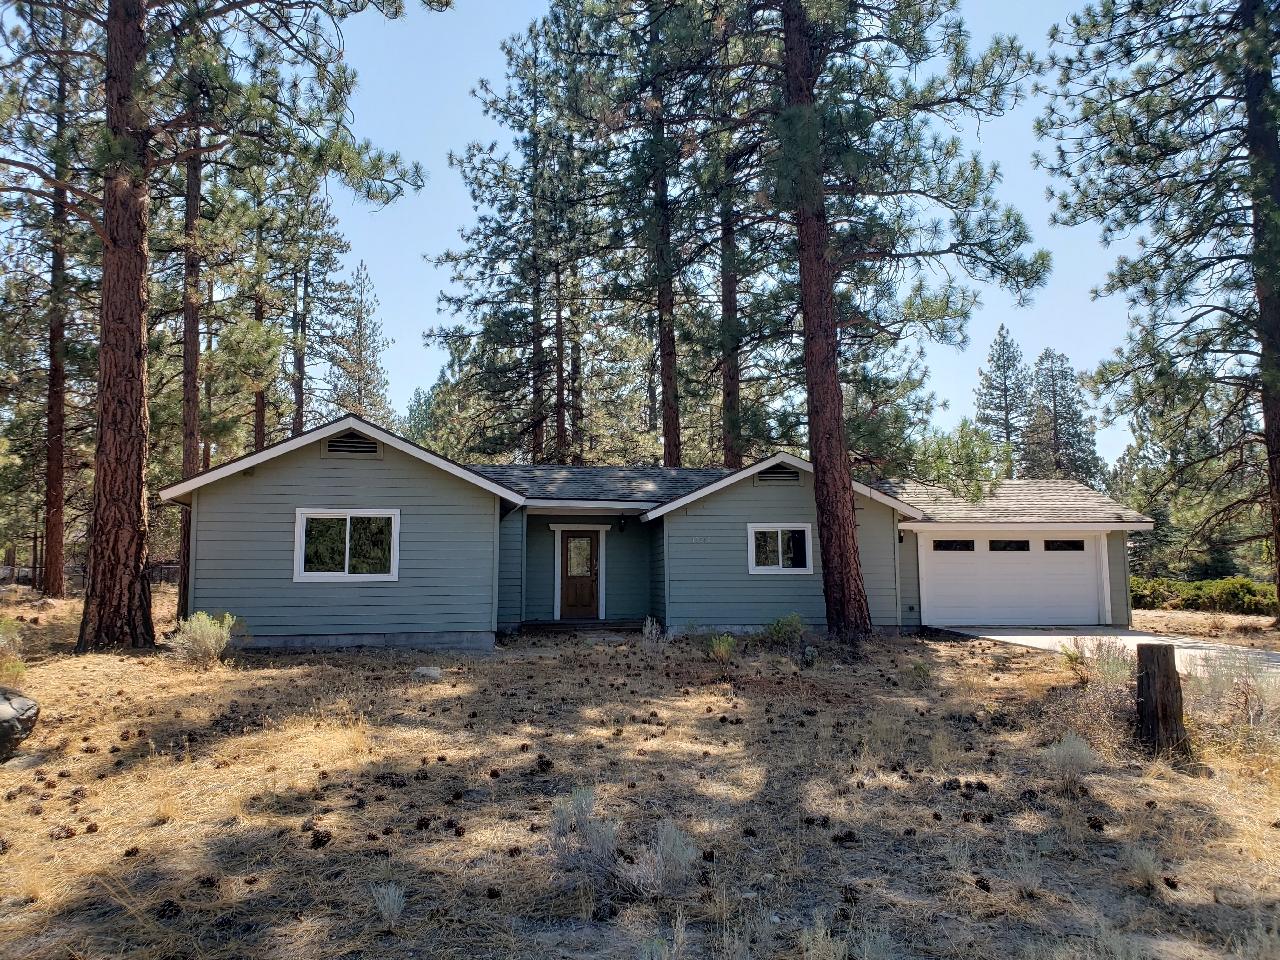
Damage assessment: no_damage